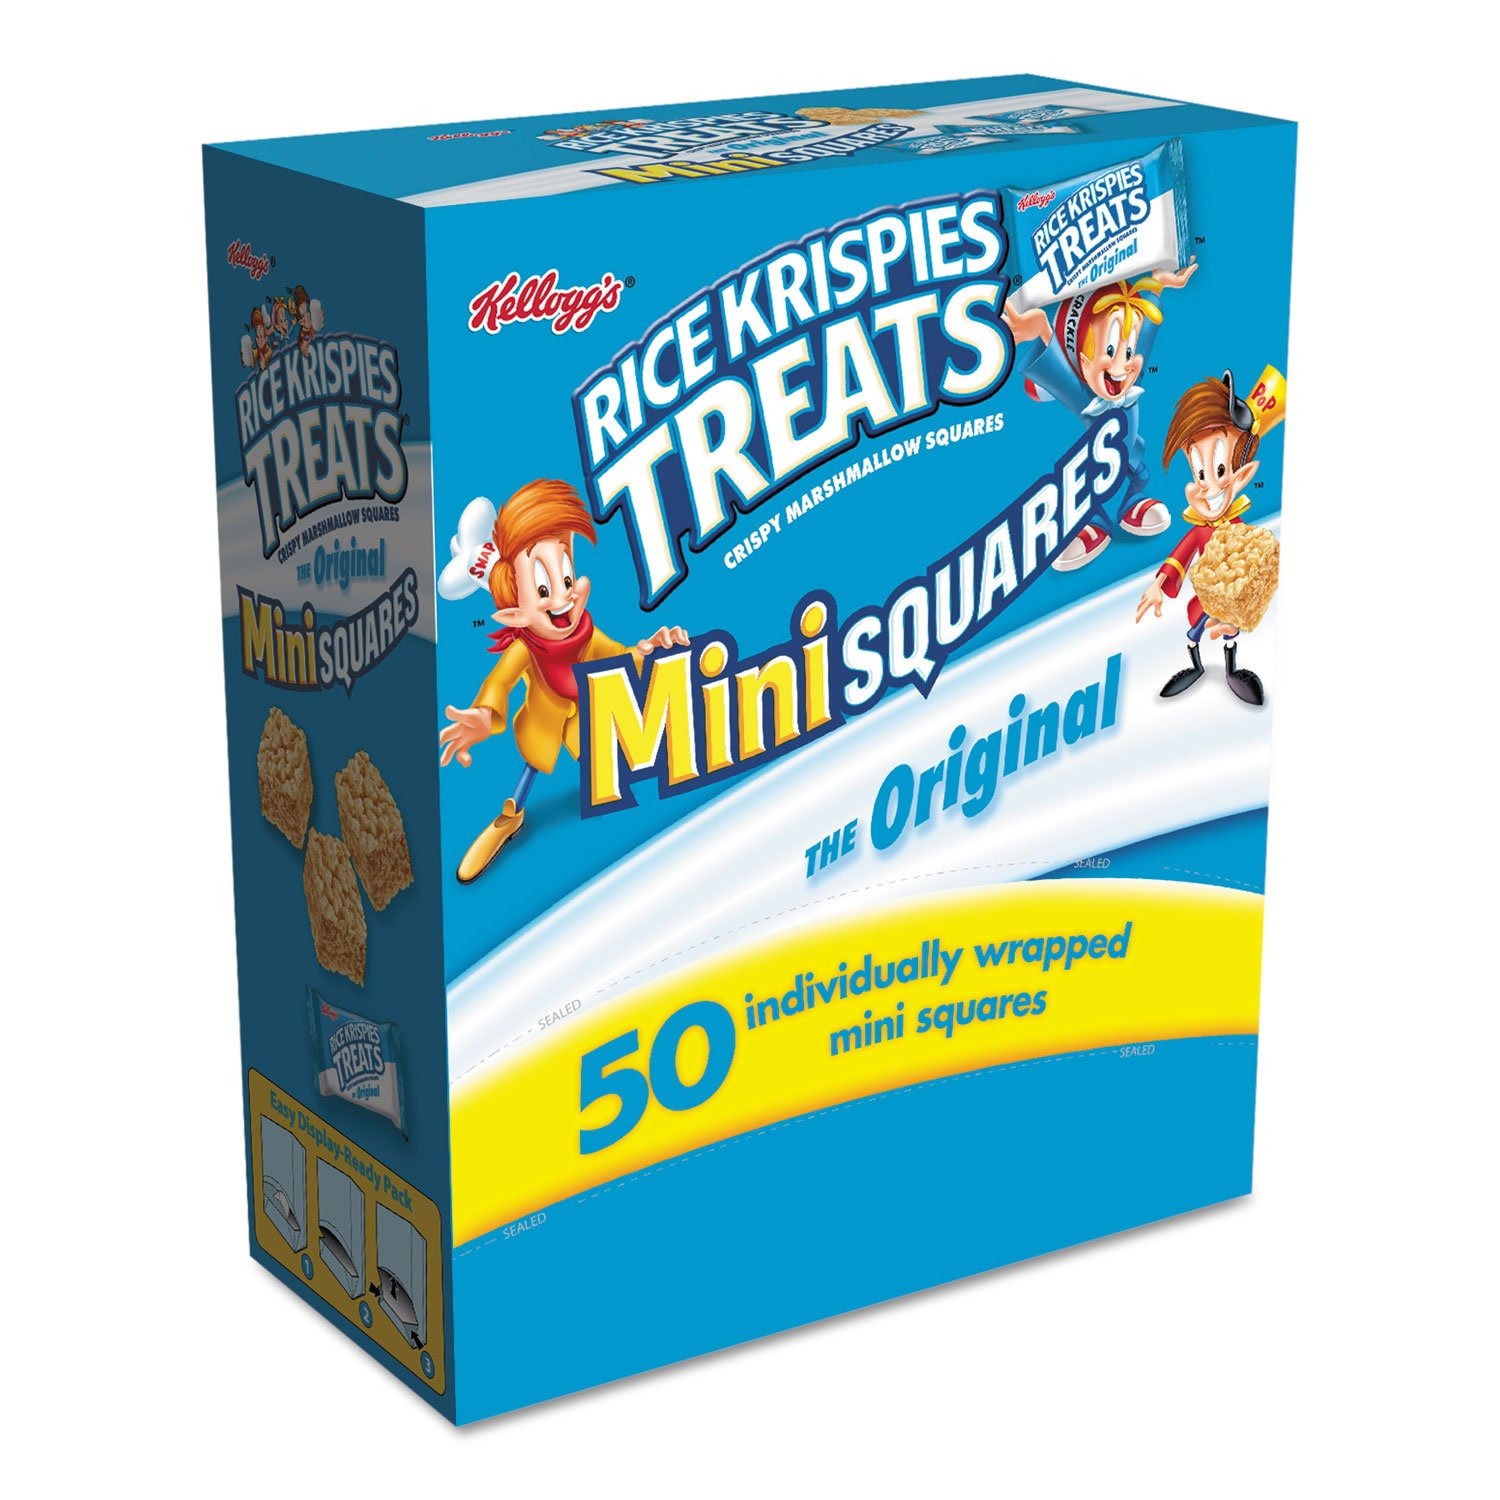
Item Name: Kelloggs 12061 Rice Krispies Treats, Mini Squares - 0.39 oz.
Bullet Point 1: Sold as 50/Box.
Bullet Point 2: Mini snack packs.
Bullet Point 3: Sweet marshmallow and crispy cereal treats just like mom used to make.
Product Description: Mini snack packs of sweet treats. Tiny, individually-wrapped treats make a sweet pick-me-up anytime. Food Type: Snack; Flavor: Original Marshmallow; Capacity (Weight): .39 oz; Packing Type: Pack.
Value: 19.5
Unit: Ounce

Price: 16.96